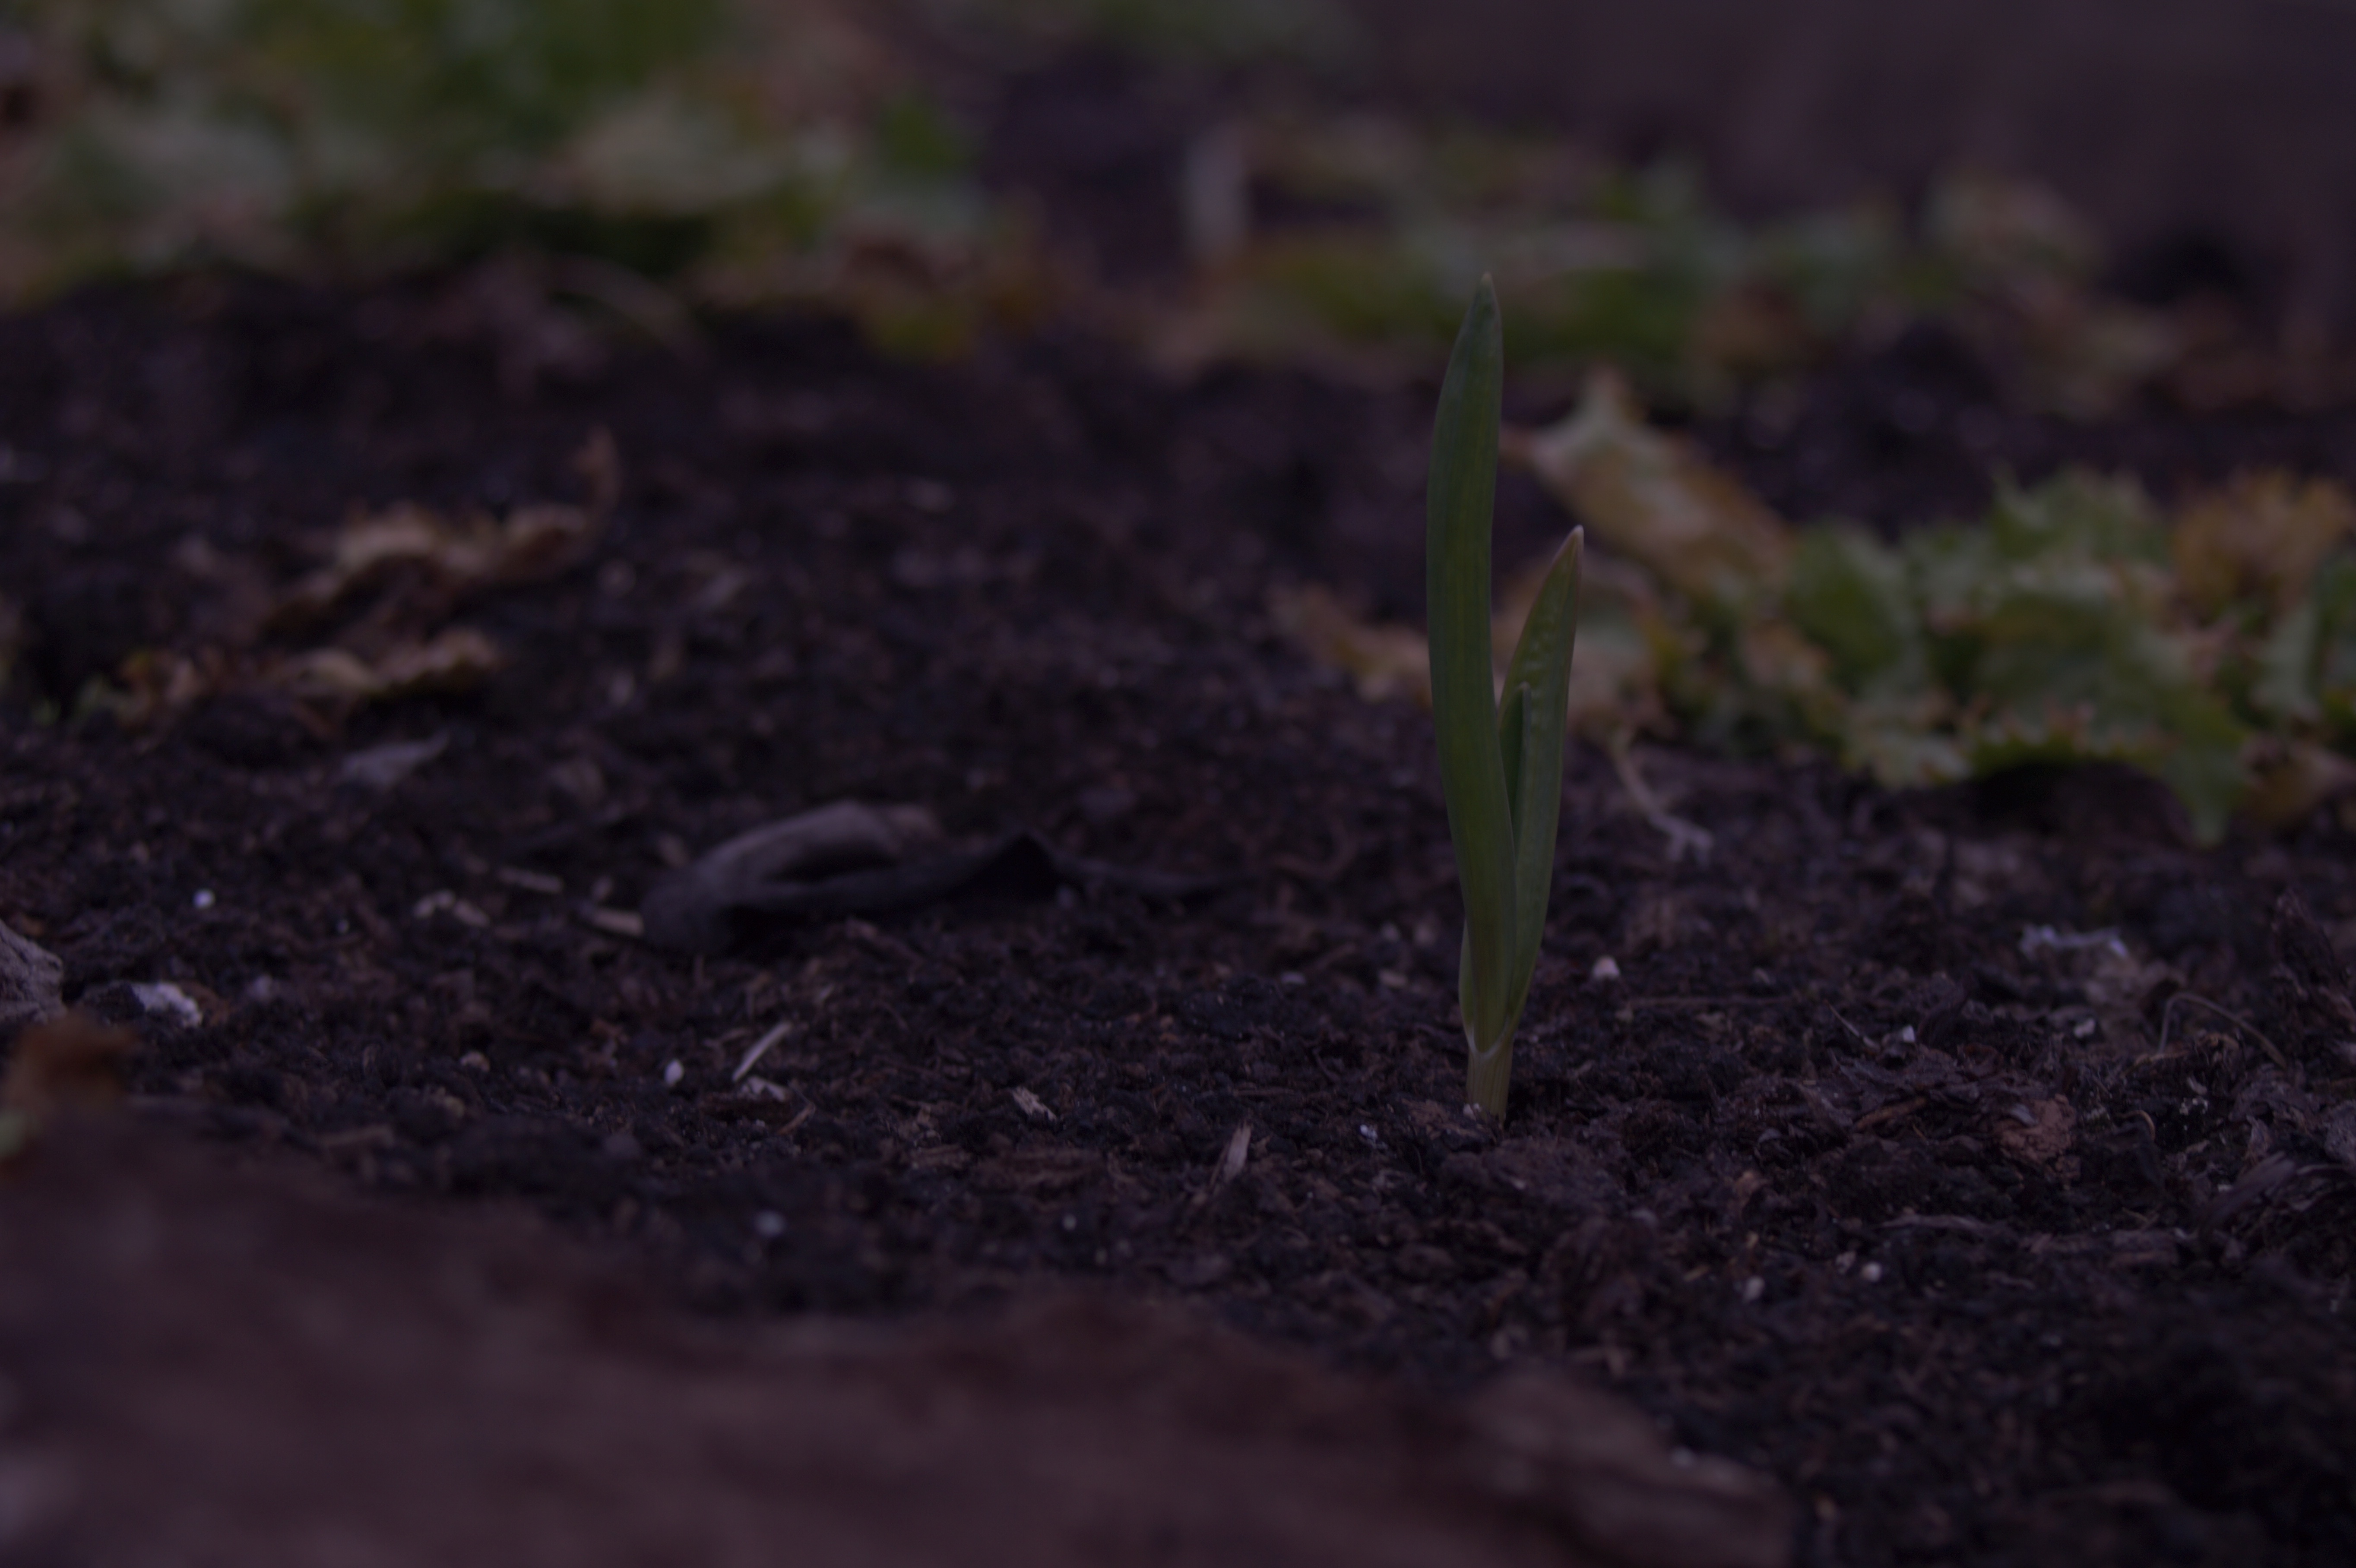
plant, leaf, flower, soil, macro photography